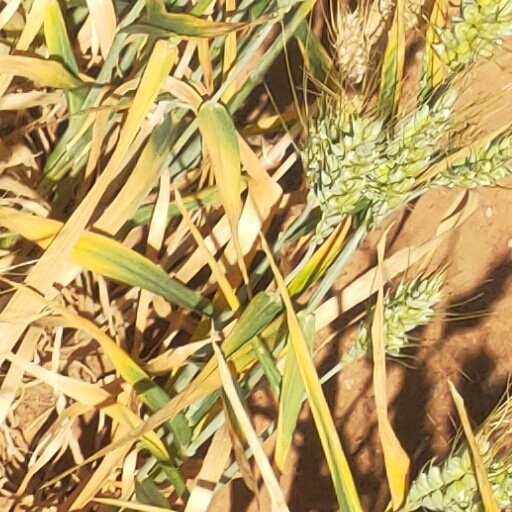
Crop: wheat